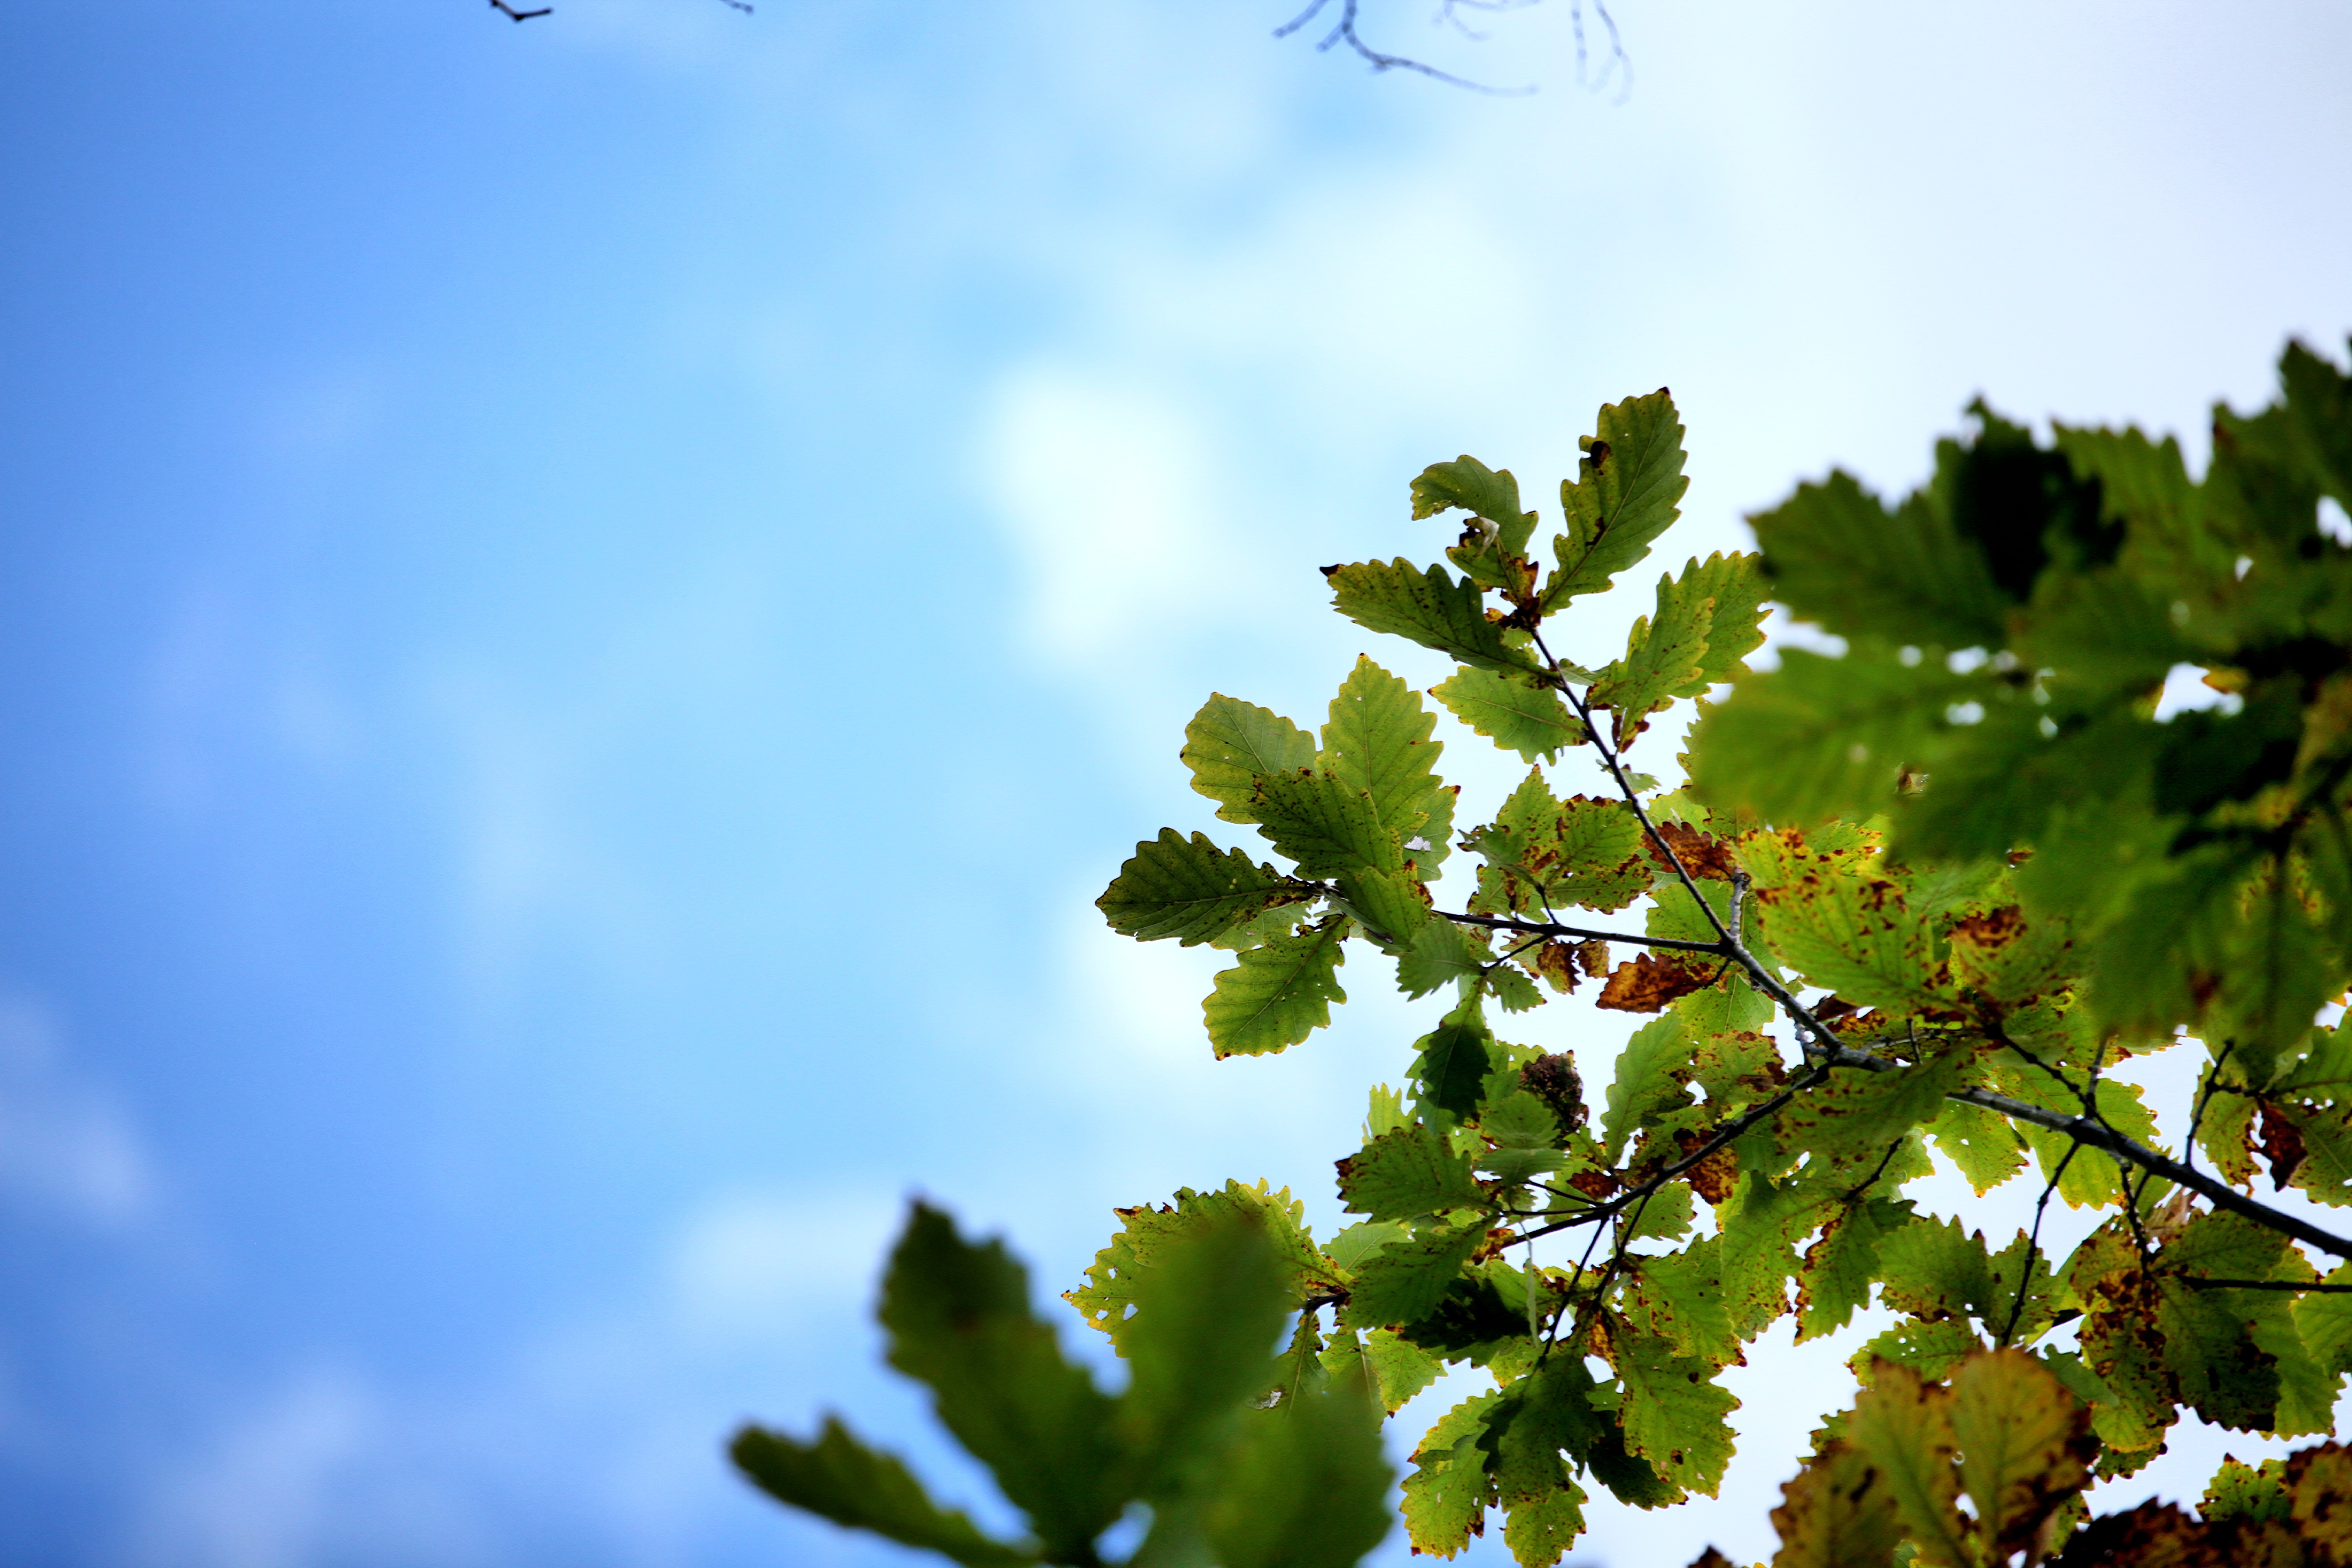
tree, nature, branch, blossom, cloud, plant, sky, sunlight, leaf, flower, summer, green, autumn, botany, season, china, the scenery, green leaf, the leaves, burl, woody plant, land plant